Climbing to Spring

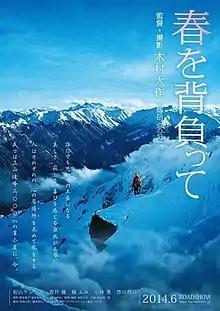
Film poster

is a 2014 Japanese drama film directed by Daisaku Kimura. It was released on 14 June 2014.